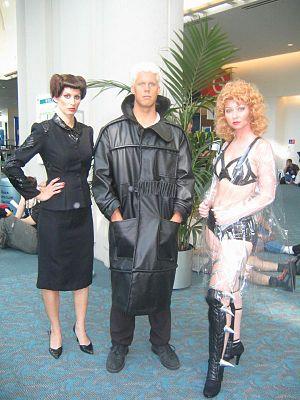
Le monologue des larmes dans la pluie est déclamé par le personnage Roy Batty, incarné par Rutger Hauer, dans le film Blade Runner du cinéaste Ridley Scott, sorti en 1982. Inspiré du scénario, mais modifié par Hauer de sa propre initiative, ce monologue est régulièrement cité dans la littérature sur le cinéma.
Cette liste détaille les personnages du film Blade Runner réalisé par Ridley Scott, sorti en 1982.
Blade Runner est un film américain de science-fiction réalisé par Ridley Scott, sorti en 1982. Son scénario s'inspire assez librement du roman Les androïdes rêvent-ils de moutons électriques ? de l'auteur Philip K. Dick, à qui le film est dédié.